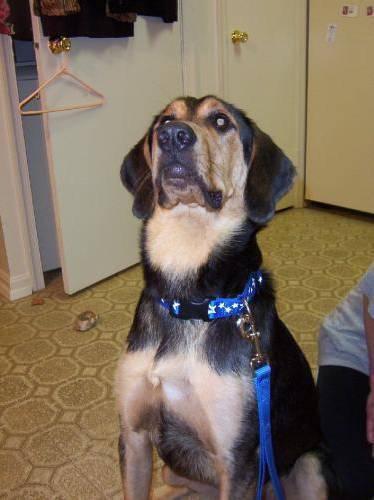
dog